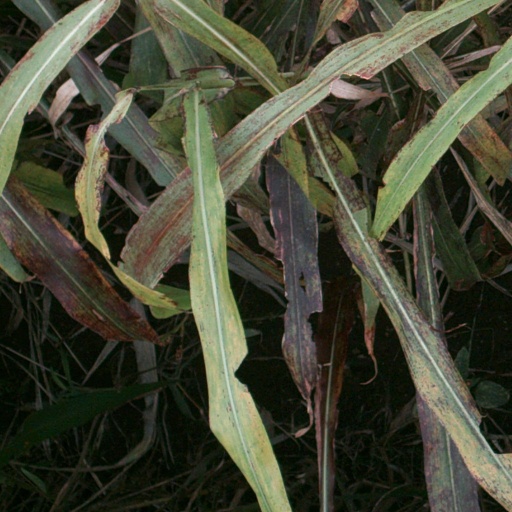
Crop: sorghum